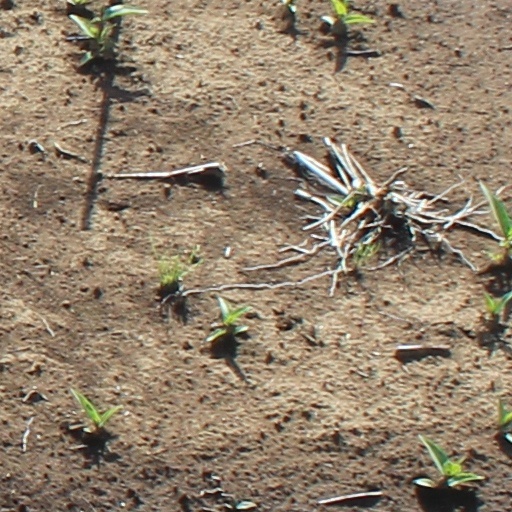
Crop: wheat